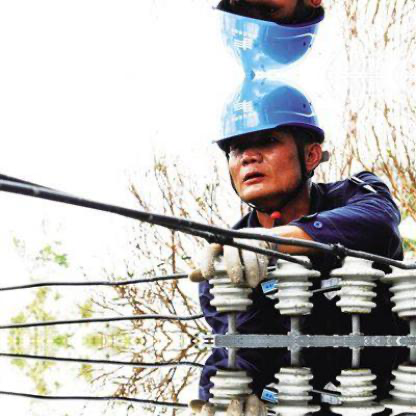
Objects in the image:
label: helmet
label: helmet